QF 6-pounder 10 cwt gun

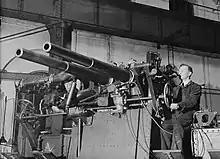
The 6-pounder gun mark I in twin coastal artillery mount.

The first twin 6-pounders were installed at Singapore in 1937. The first UK installation was at Eastern Arm Battery in Dover, just before the outbreak of World War II. Also in 1939, nine pairs of guns were installed in Fort St. Elmo and Fort Ricasoli in the Grand Harbour at Valletta, Malta. These were to play a vital role in the defence against an attack by nineteen Italian MAS fast attack boats on 26 July 1941, when five MAS boats were sunk in less than two minutes. By the end of 1942, 155 of these weapons had been produced for 31 places around the world. The pair installed in 1944 at Fort Rodd Hill at Esquimalt Harbour, British Columbia, may be the last in existence.